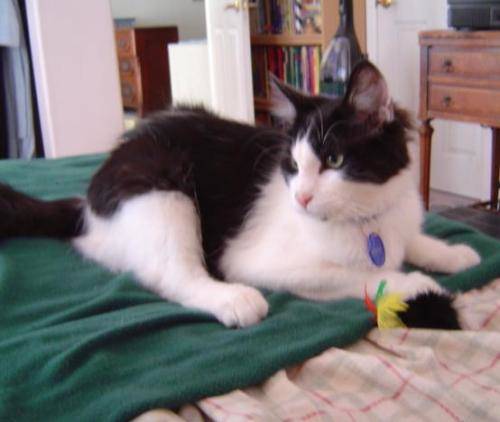
Label: cat